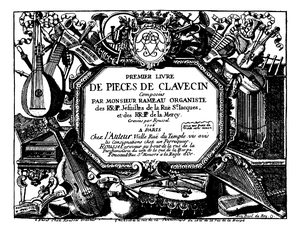
Jean-Philippe Rameau - Premier livre de pièces de clavecin (1706)
Le Premier livre de pièces de clavecin de Jean-Philippe Rameau paraît en 1706 lors du premier séjour de Rameau à Paris. L'ouvrage est un des nombreux recueils de pièces pour le clavecin qui paraissent à Paris pendant la décennie 1700-1710. Le musicien est alors âgé de vingt-trois ans. C'est aussi la toute première des œuvres que nous possédons de lui.